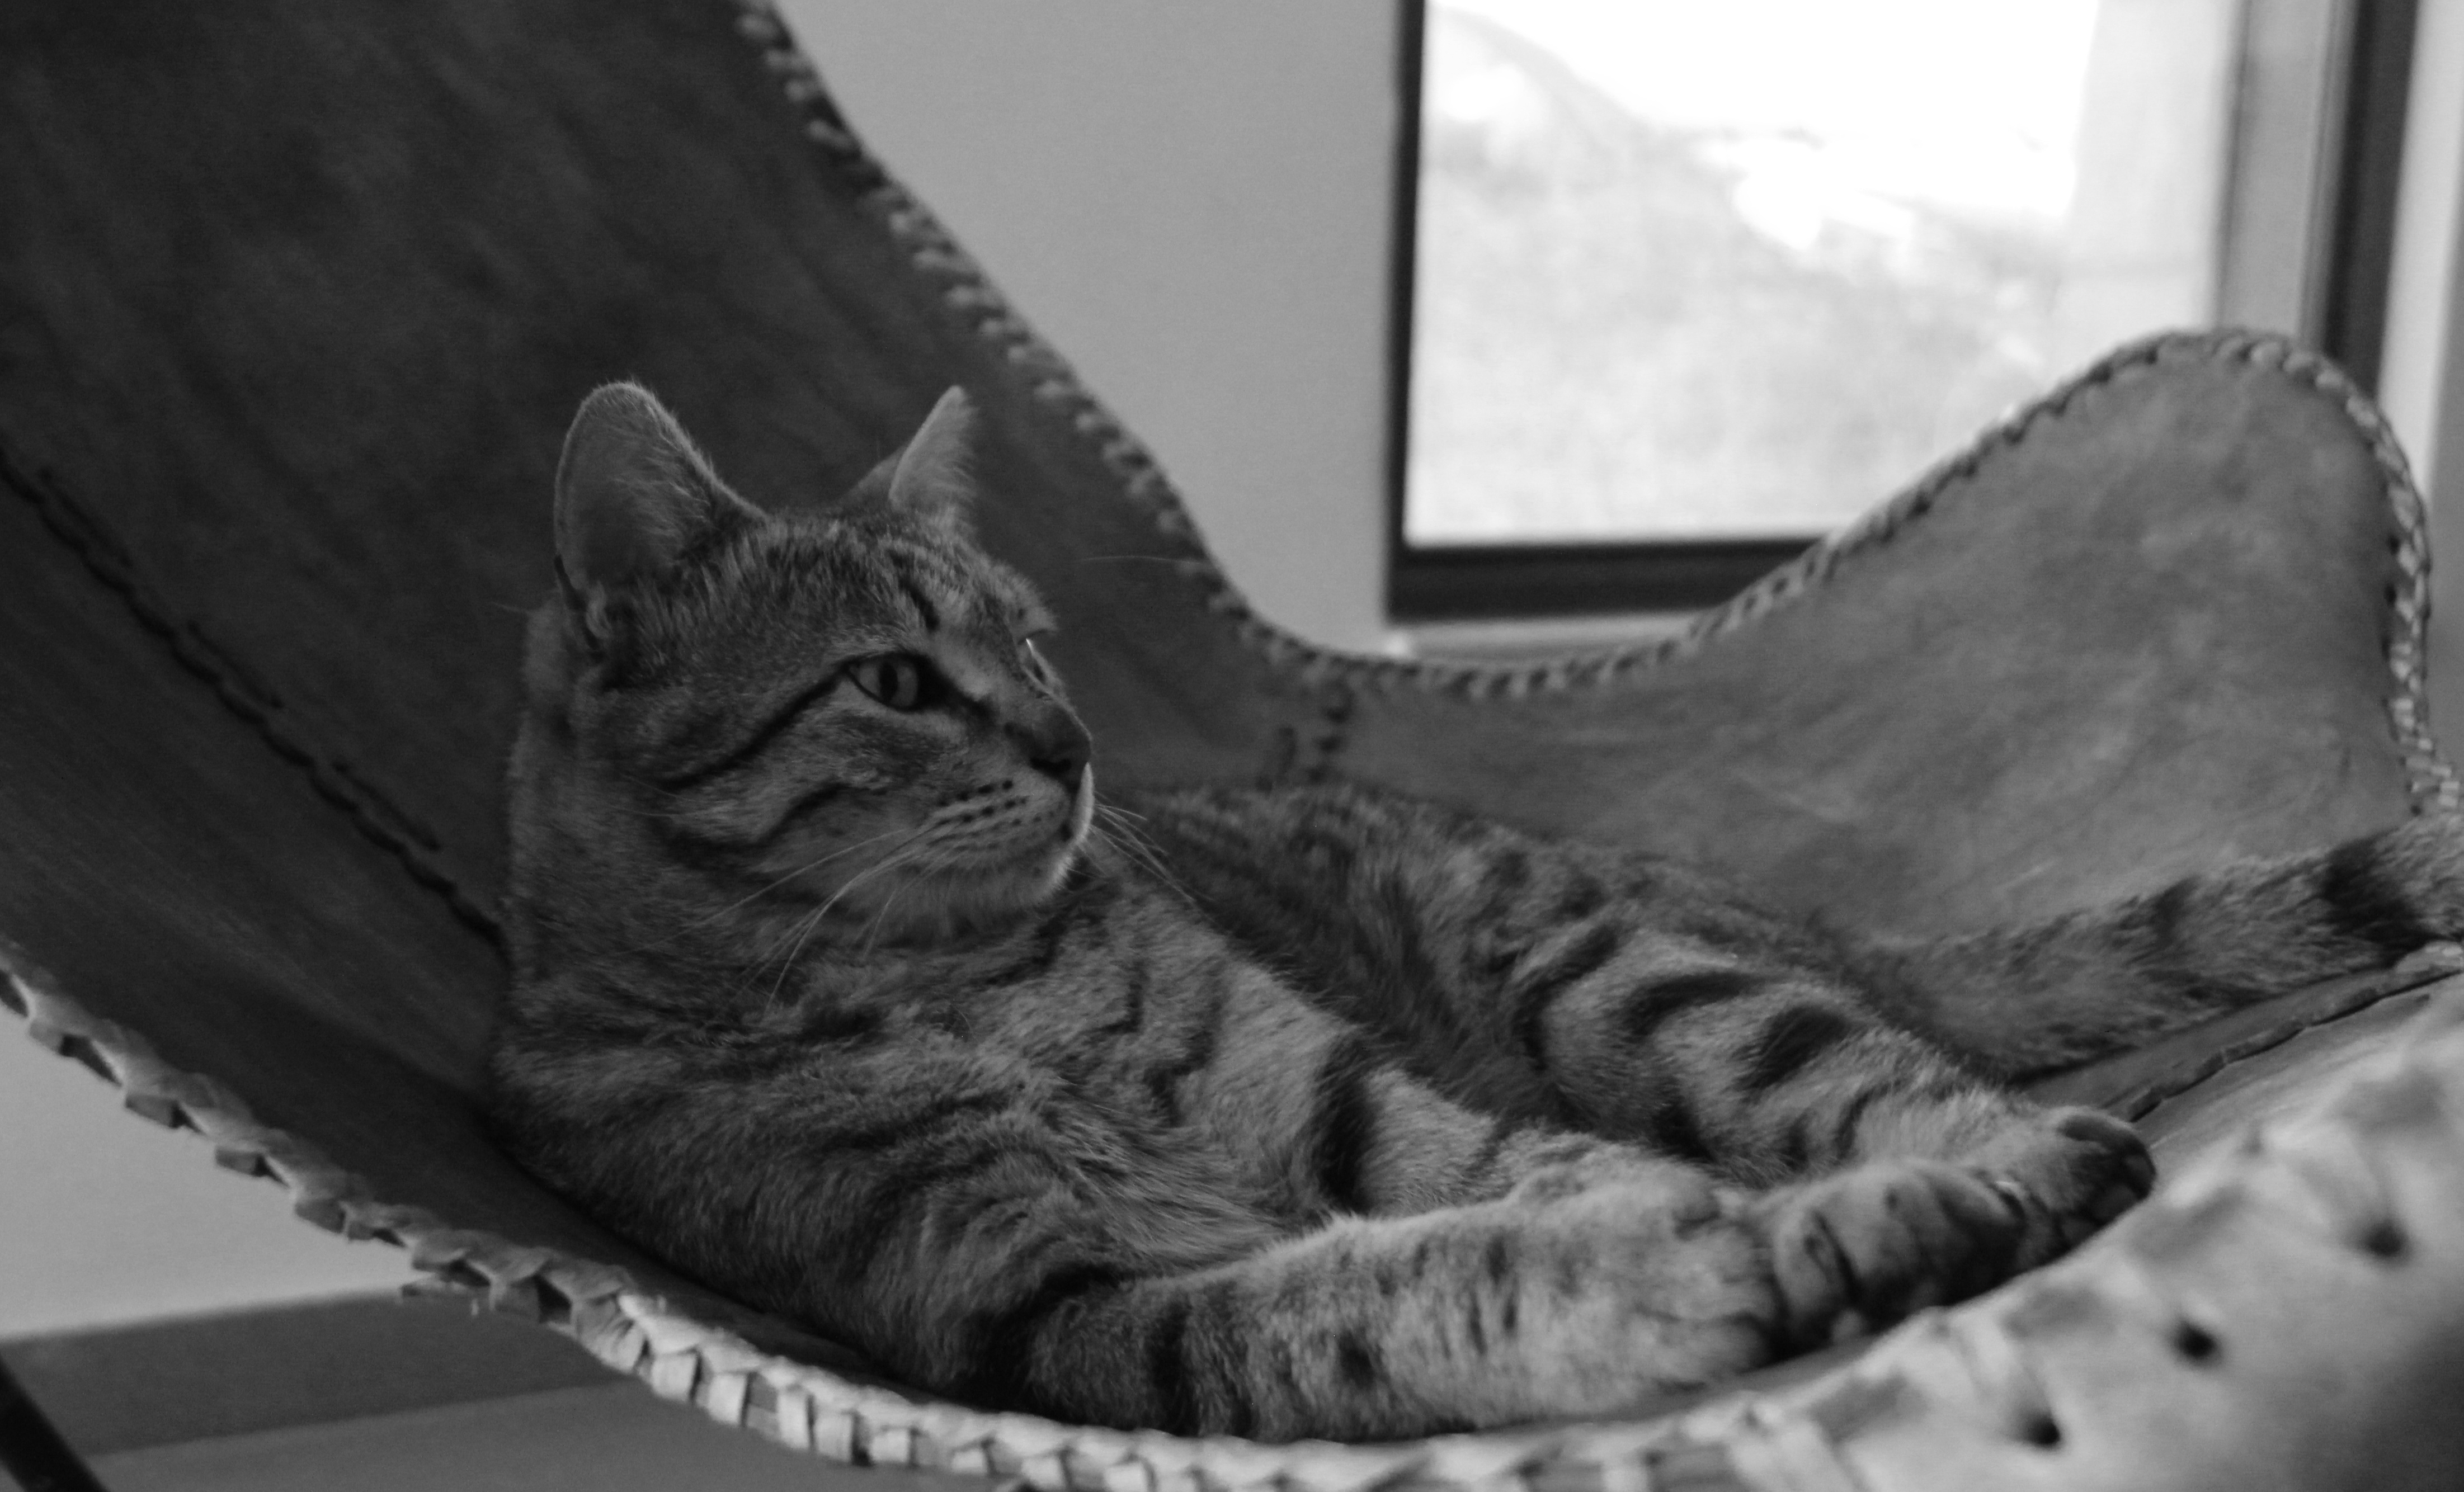
black and white, woman, white, home, dog, animal, cute, love, pet, fur, portrait, young, kitten, cat, feline, two, black, monochrome, together, eyes, grey, kitty, sketch, drawing, happy, funny, paws, domestic, adorable, hugging, siting, monochrome photography, small to medium sized cats, cat like mammal